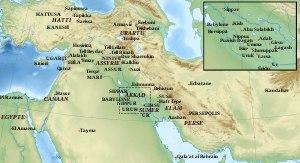
L’écriture cunéiforme est un système d'écriture complet mis au point en Basse Mésopotamie entre 3400 et 3300 av. J.-C., qui s'est par la suite répandu dans tout le Proche-Orient ancien, avant de disparaître dans les premiers siècles de l'ère chrétienne. Au départ pictographique et linéaire, la graphie de cette écriture a progressivement évolué vers des signes constitués de traits terminés en forme de « coins » ou « clous », auxquels elle doit son nom, « cunéiforme », qui lui a été donné aux XVIIIᵉ et XIXᵉ siècles. Cette écriture se pratique par incision à l'aide d'un calame sur des tablettes d'argile, ou sur une grande variété d'autres supports.